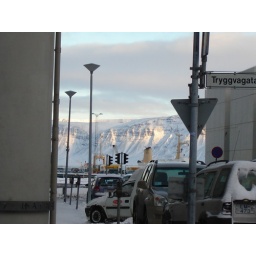
God, I wish I had gorgeous mountain views when I looked down the street in C'ville.